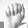
ASL letter: A